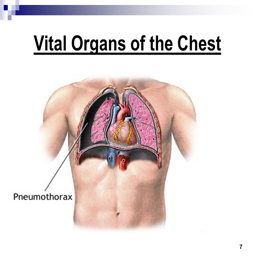
vital organs of the chest